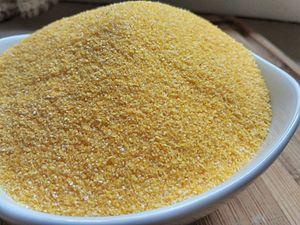
La polenta, polente ou encore poleinte, est une farine de maïs. Très consommée dans le nord de l'Italie, le Tessin en Suisse, le Comté de Nice, la Savoie et la Corse en France, la Bulgarie, la Roumanie et la Moldavie, elle se présente sous forme de galette ou de bouillie à base de semoule ou de farine de maïs.
La cuisine suisse est, à l'image du pays, diversifiée par sa géographie et ses langues. Typiquement paysanne, robuste et faisant bon usage des ingrédients de saison, la gastronomie suisse est surtout connue à l'étranger pour ses repas traditionnels au fromage que sont la fondue et la raclette, mais aussi pour le chocolat.